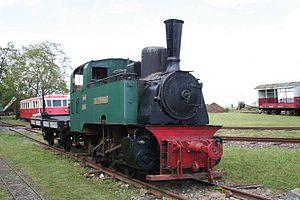
La locomotive 030T (1928 - n°11695) Orenstein &amp
Orenstein & Koppel est une entreprise d'ingénierie allemande créée le 1ᵉʳ avril 1876 par Benno Orenstein et Arthur Koppel. À l'origine, il s'agit d'une entreprise de génie minier qui produit du matériel ferroviaire à voie étroite. Au début du XXᵉ siècle, elle produit également des engins de travaux publics, notamment des excavateurs à godet.
L'Association des Chemins de Fer des Côtes-du-Nord, association sans but lucratif, est créée, en 1986, pour sortir de l'oubli l'histoire du réseau des Chemins de Fer des Côtes-du-Nord, réseau secondaire à voie métrique, du département des « Côtes-du-Nord », fermé le 31 décembre 1956. L'association est basée sur le site de Boutdeville à Langueux, dans la baie de Saint-Brieuc. Elle effectue un travail de recherche sur le passé des Chemins de Fer des Côtes-du-Nord, et gère un chemin de fer touristique et historique utilisant le matériel roulant ferroviaire préservé et restauré par ses membres.